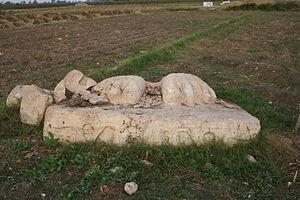
Pi-Ramsès, situé à l'emplacement de l'actuelle Qantir, fut la capitale de l'Égypte sous les XIXᵉ et XXᵉ dynasties.